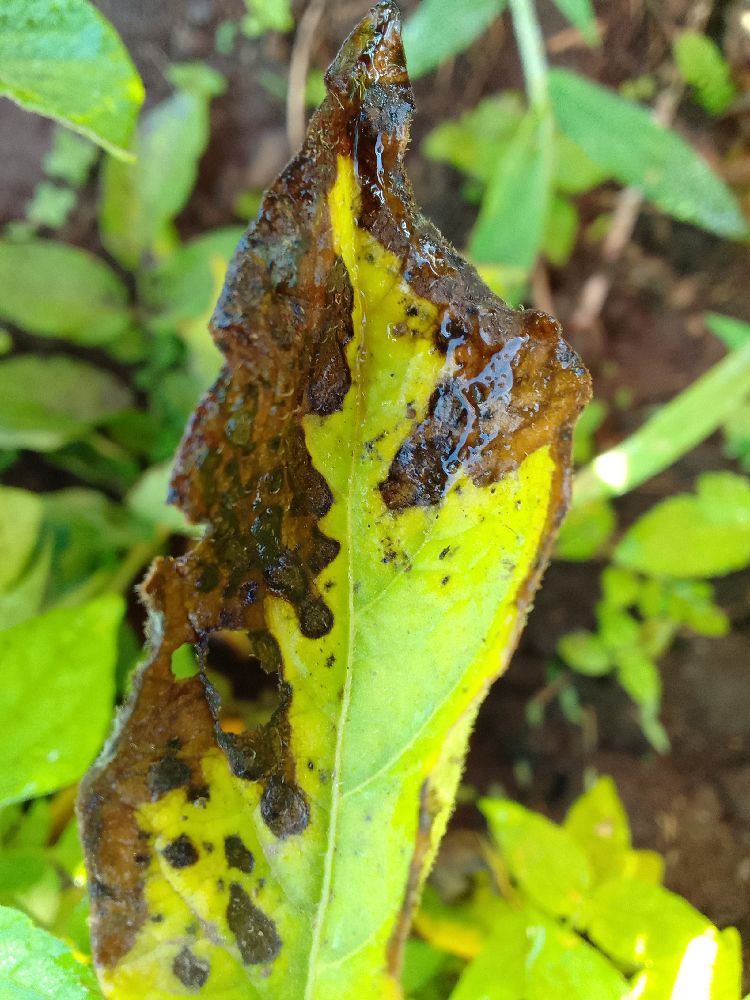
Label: Early blight